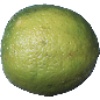
Label: Limes 1